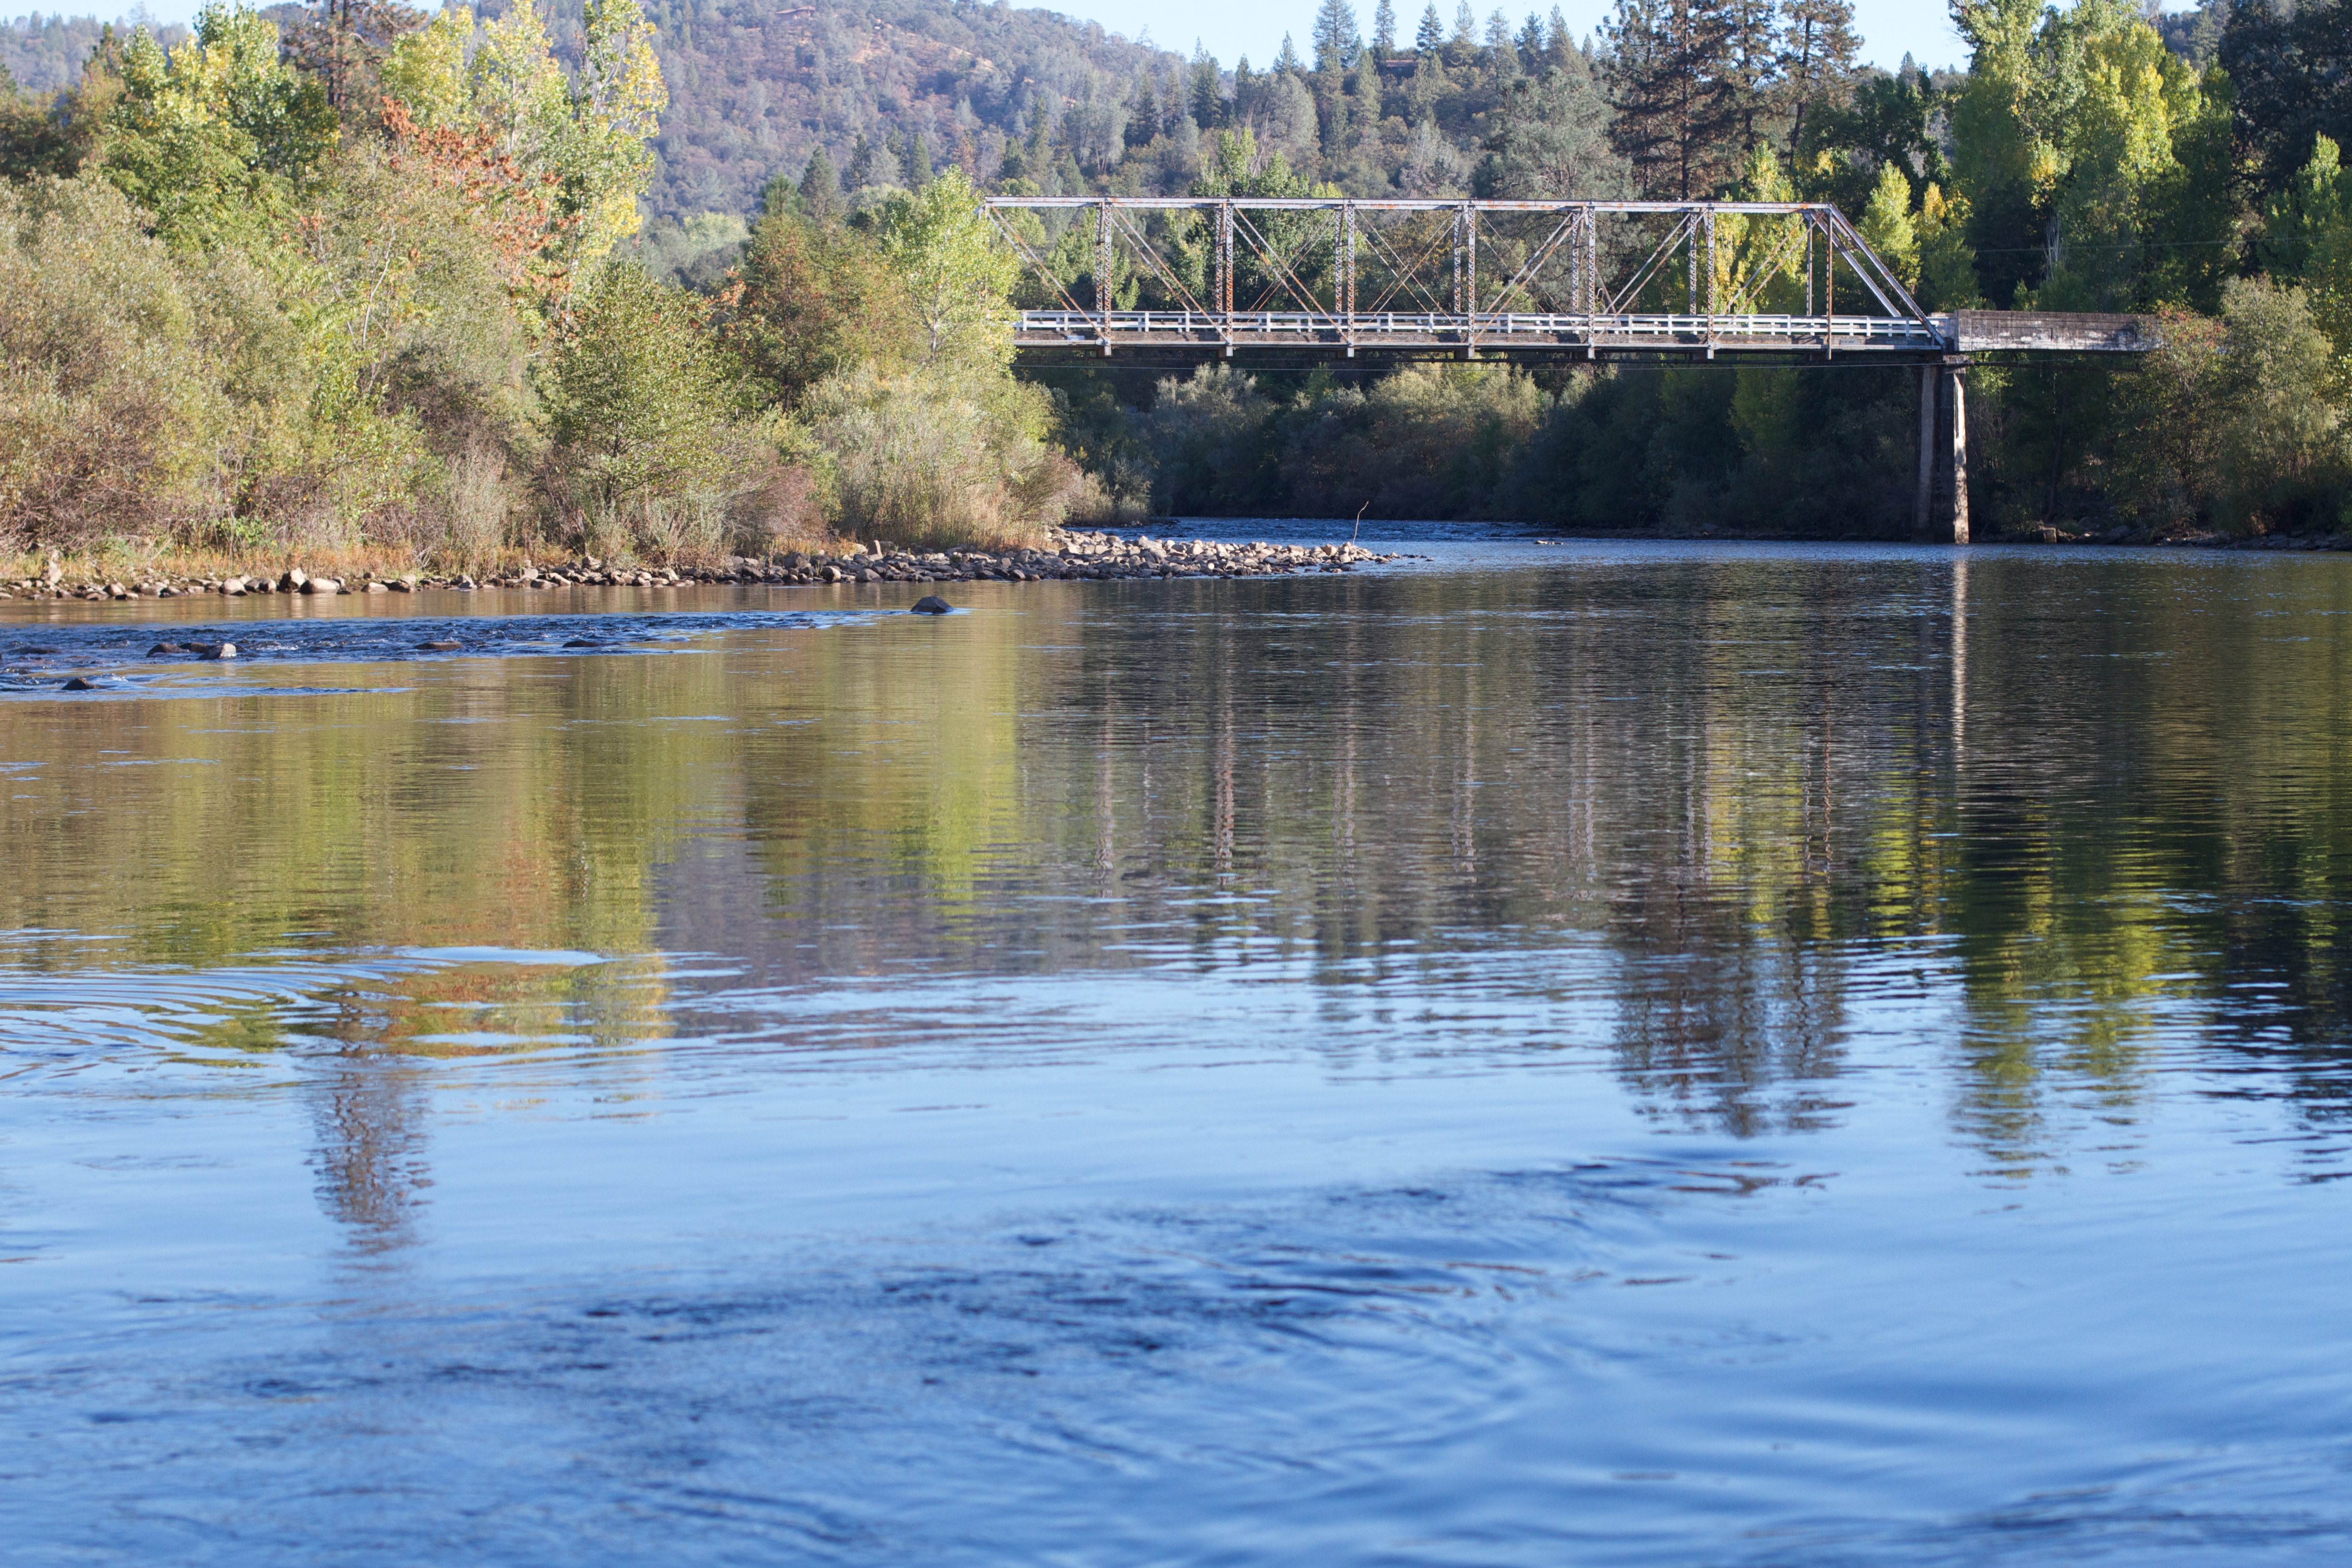
tree, water, lake, river, pond, reflection, reservoir, fish pond